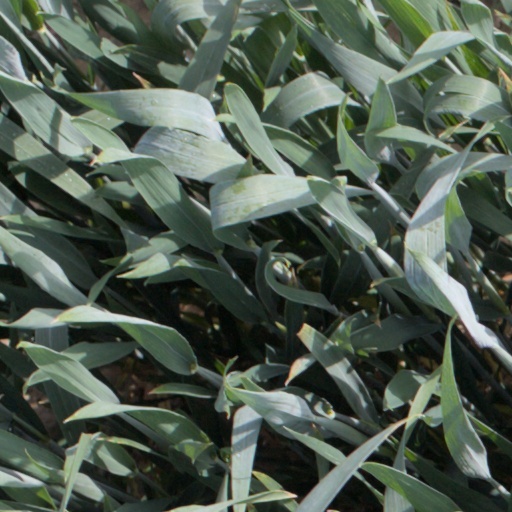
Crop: wheat